Vaqueros Formation

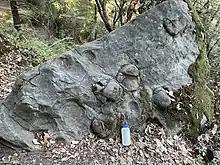
Vaqueros Formation sandstone with concretions

The type locality of the Vaqueros is from Vaqueros Canyon in the Santa Lucia Mountains, about eight miles southwest of Greenfield. The formation was first described by Homer Hamlin in 1904, as part of a report on the water resources of the Salinas Valley.